Charles de Gaulle

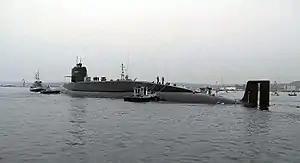
The "Redoutable", the first French nuclear missile submarine

De Gaulle was targeted for death by the Organisation armée secrète (OAS), in retaliation for his Algerian initiatives. Several assassination attempts were made on him; the most famous occurred on 22 August 1962, when he and his wife narrowly escaped from an organized machine gun ambush on their Citroën DS limousine. The attack was arranged by Colonel Jean-Marie Bastien-Thiry at Petit-Clamart. It is claimed that there were at least 30 assassination attempts against de Gaulle throughout his lifetime.